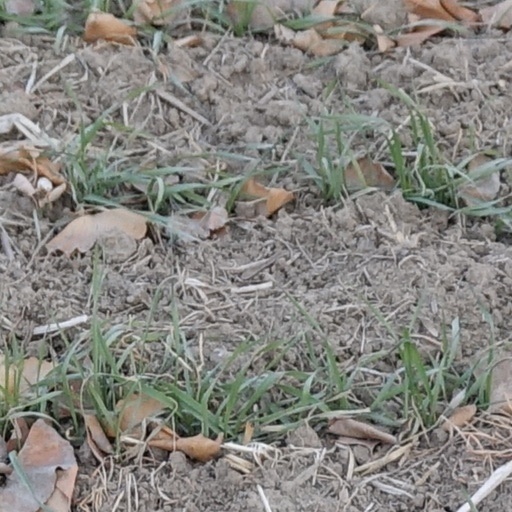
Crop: wheat